Seminoma

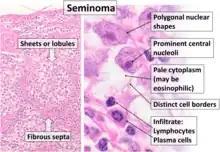
Histopathology of classical seminoma, with typical features.

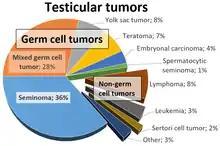
Relative incidences of testicular tumors, showing seminoma at bottom left.

A seminoma is a germ cell tumor of the testicle or, more rarely, the mediastinum or other extra-gonadal locations. It is a malignant neoplasm and is one of the most treatable and curable cancers, with a survival rate above 95% if discovered in early stages.